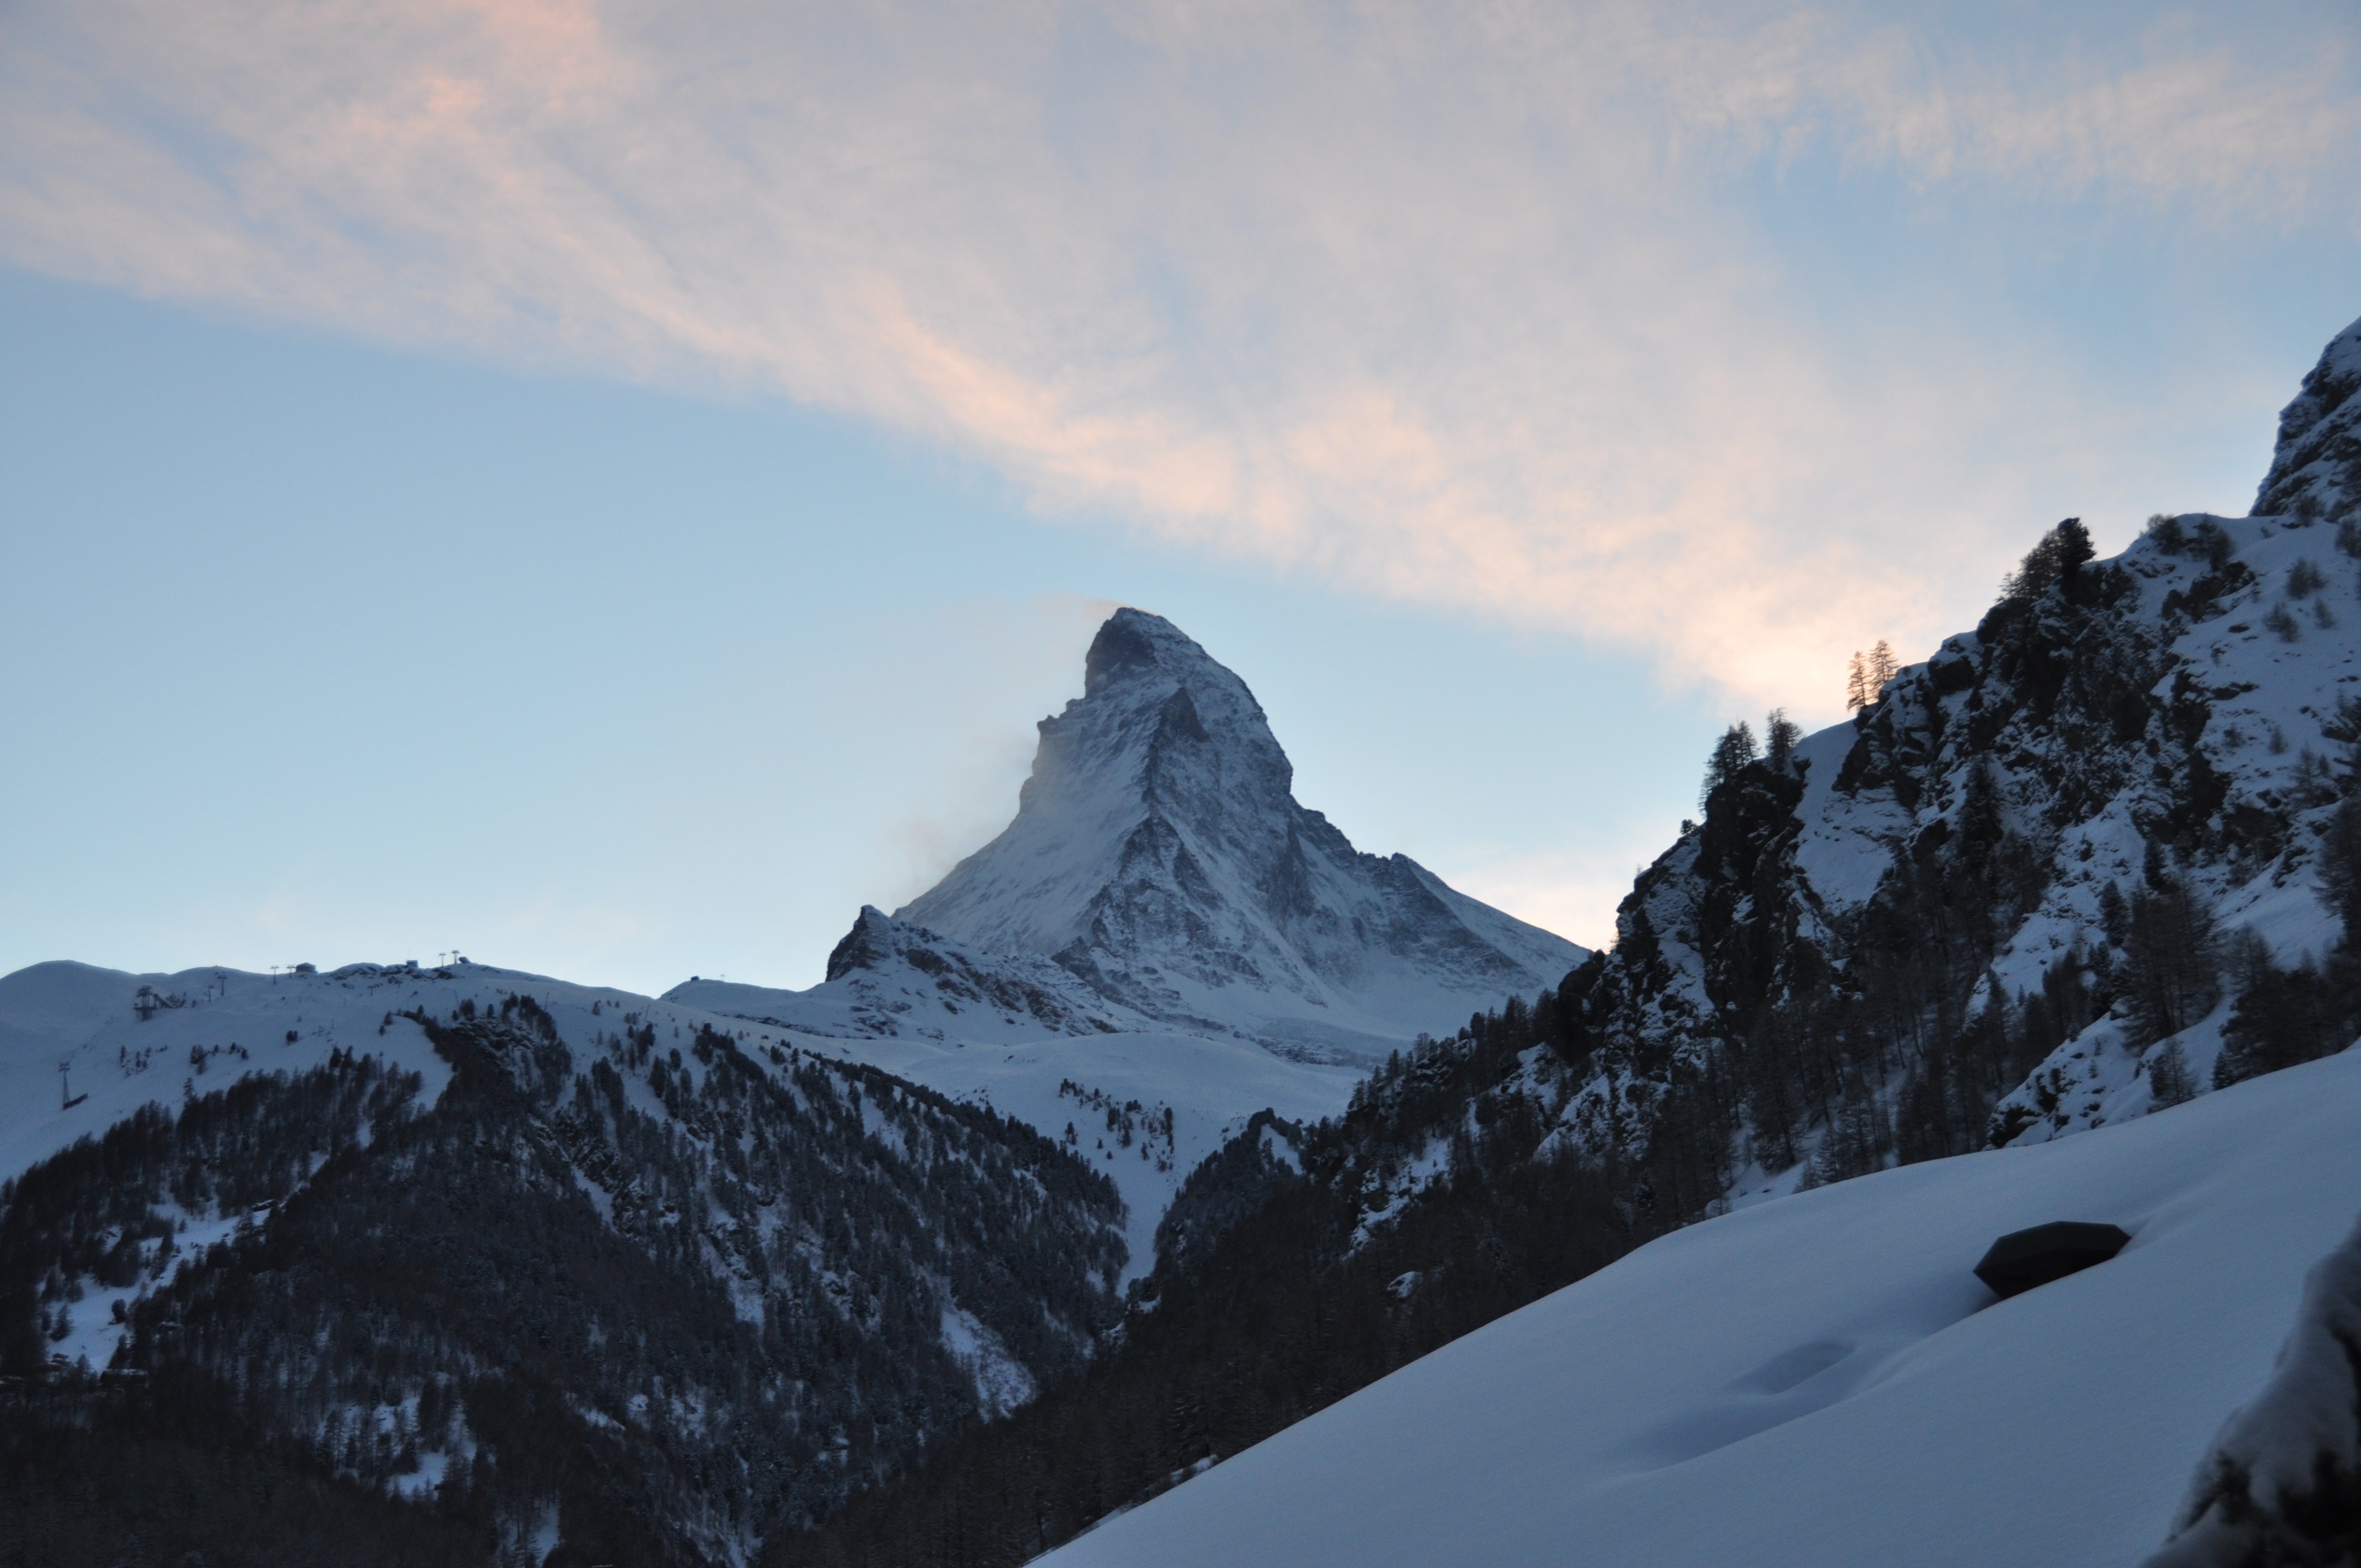
mountain, snow, winter, cloud, mountain range, weather, season, ridge, summit, mountaineering, winter sport, alps, landform, ski touring, ski mountaineering, geographical feature, mountainous landforms, geological phenomenon